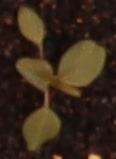
Label: Redroot Pigweed